Eierschecke

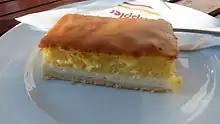
Dresdner Eierschecke

Eierschecke is a confectionery speciality from Saxony and Thuringia.